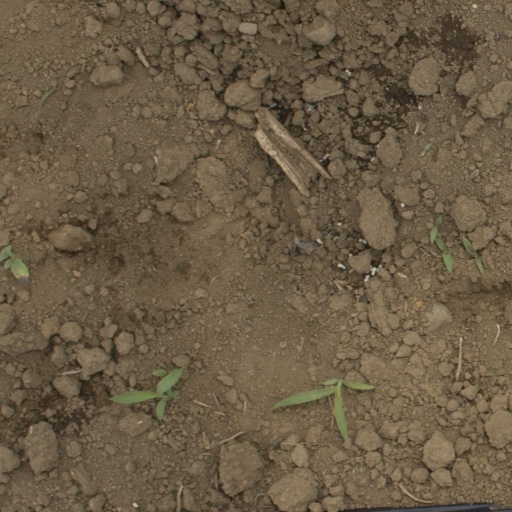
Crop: Jerusalem artichoke